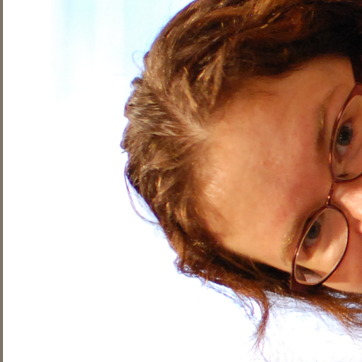
Material: hair